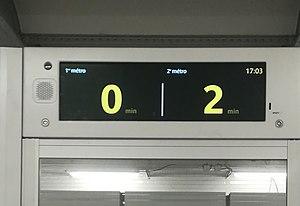
Un panneau SIEL installé sur les portes palières de la ligne 4 du métro de Paris.
L’automatisation de la ligne 4 du métro de Paris consiste à rendre la ligne intégralement automatique, c'est-à-dire sans conducteur. Décidée en 2013 par la Régie autonome des transports parisiens, cette automatisation fait suite à l'automatisation intégrale réussie de la ligne 1.
SIEL version Métro de Paris est un ensemble de matériels destiné à l'information des voyageurs que la RATP a installé sur l'ensemble des lignes du métro parisien. Ils permettent de connaître les temps d'attente avant les prochains trains et sur la ligne 14, de transmettre des messages d'information.